Question: Please indicate a possible affordance area of sit_on_chair that can be used for placing
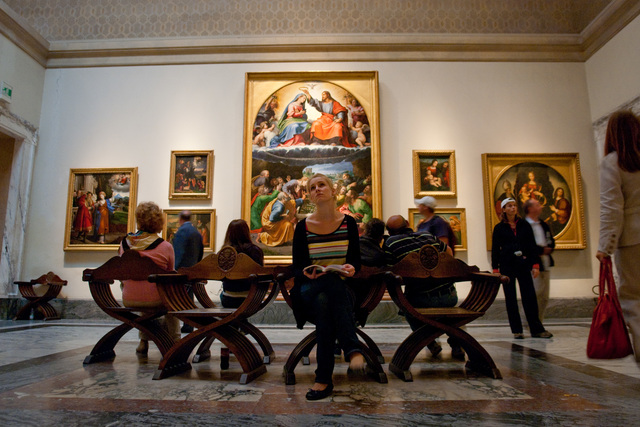
Answer: [303.106, 302.206, 365.252, 322.072]